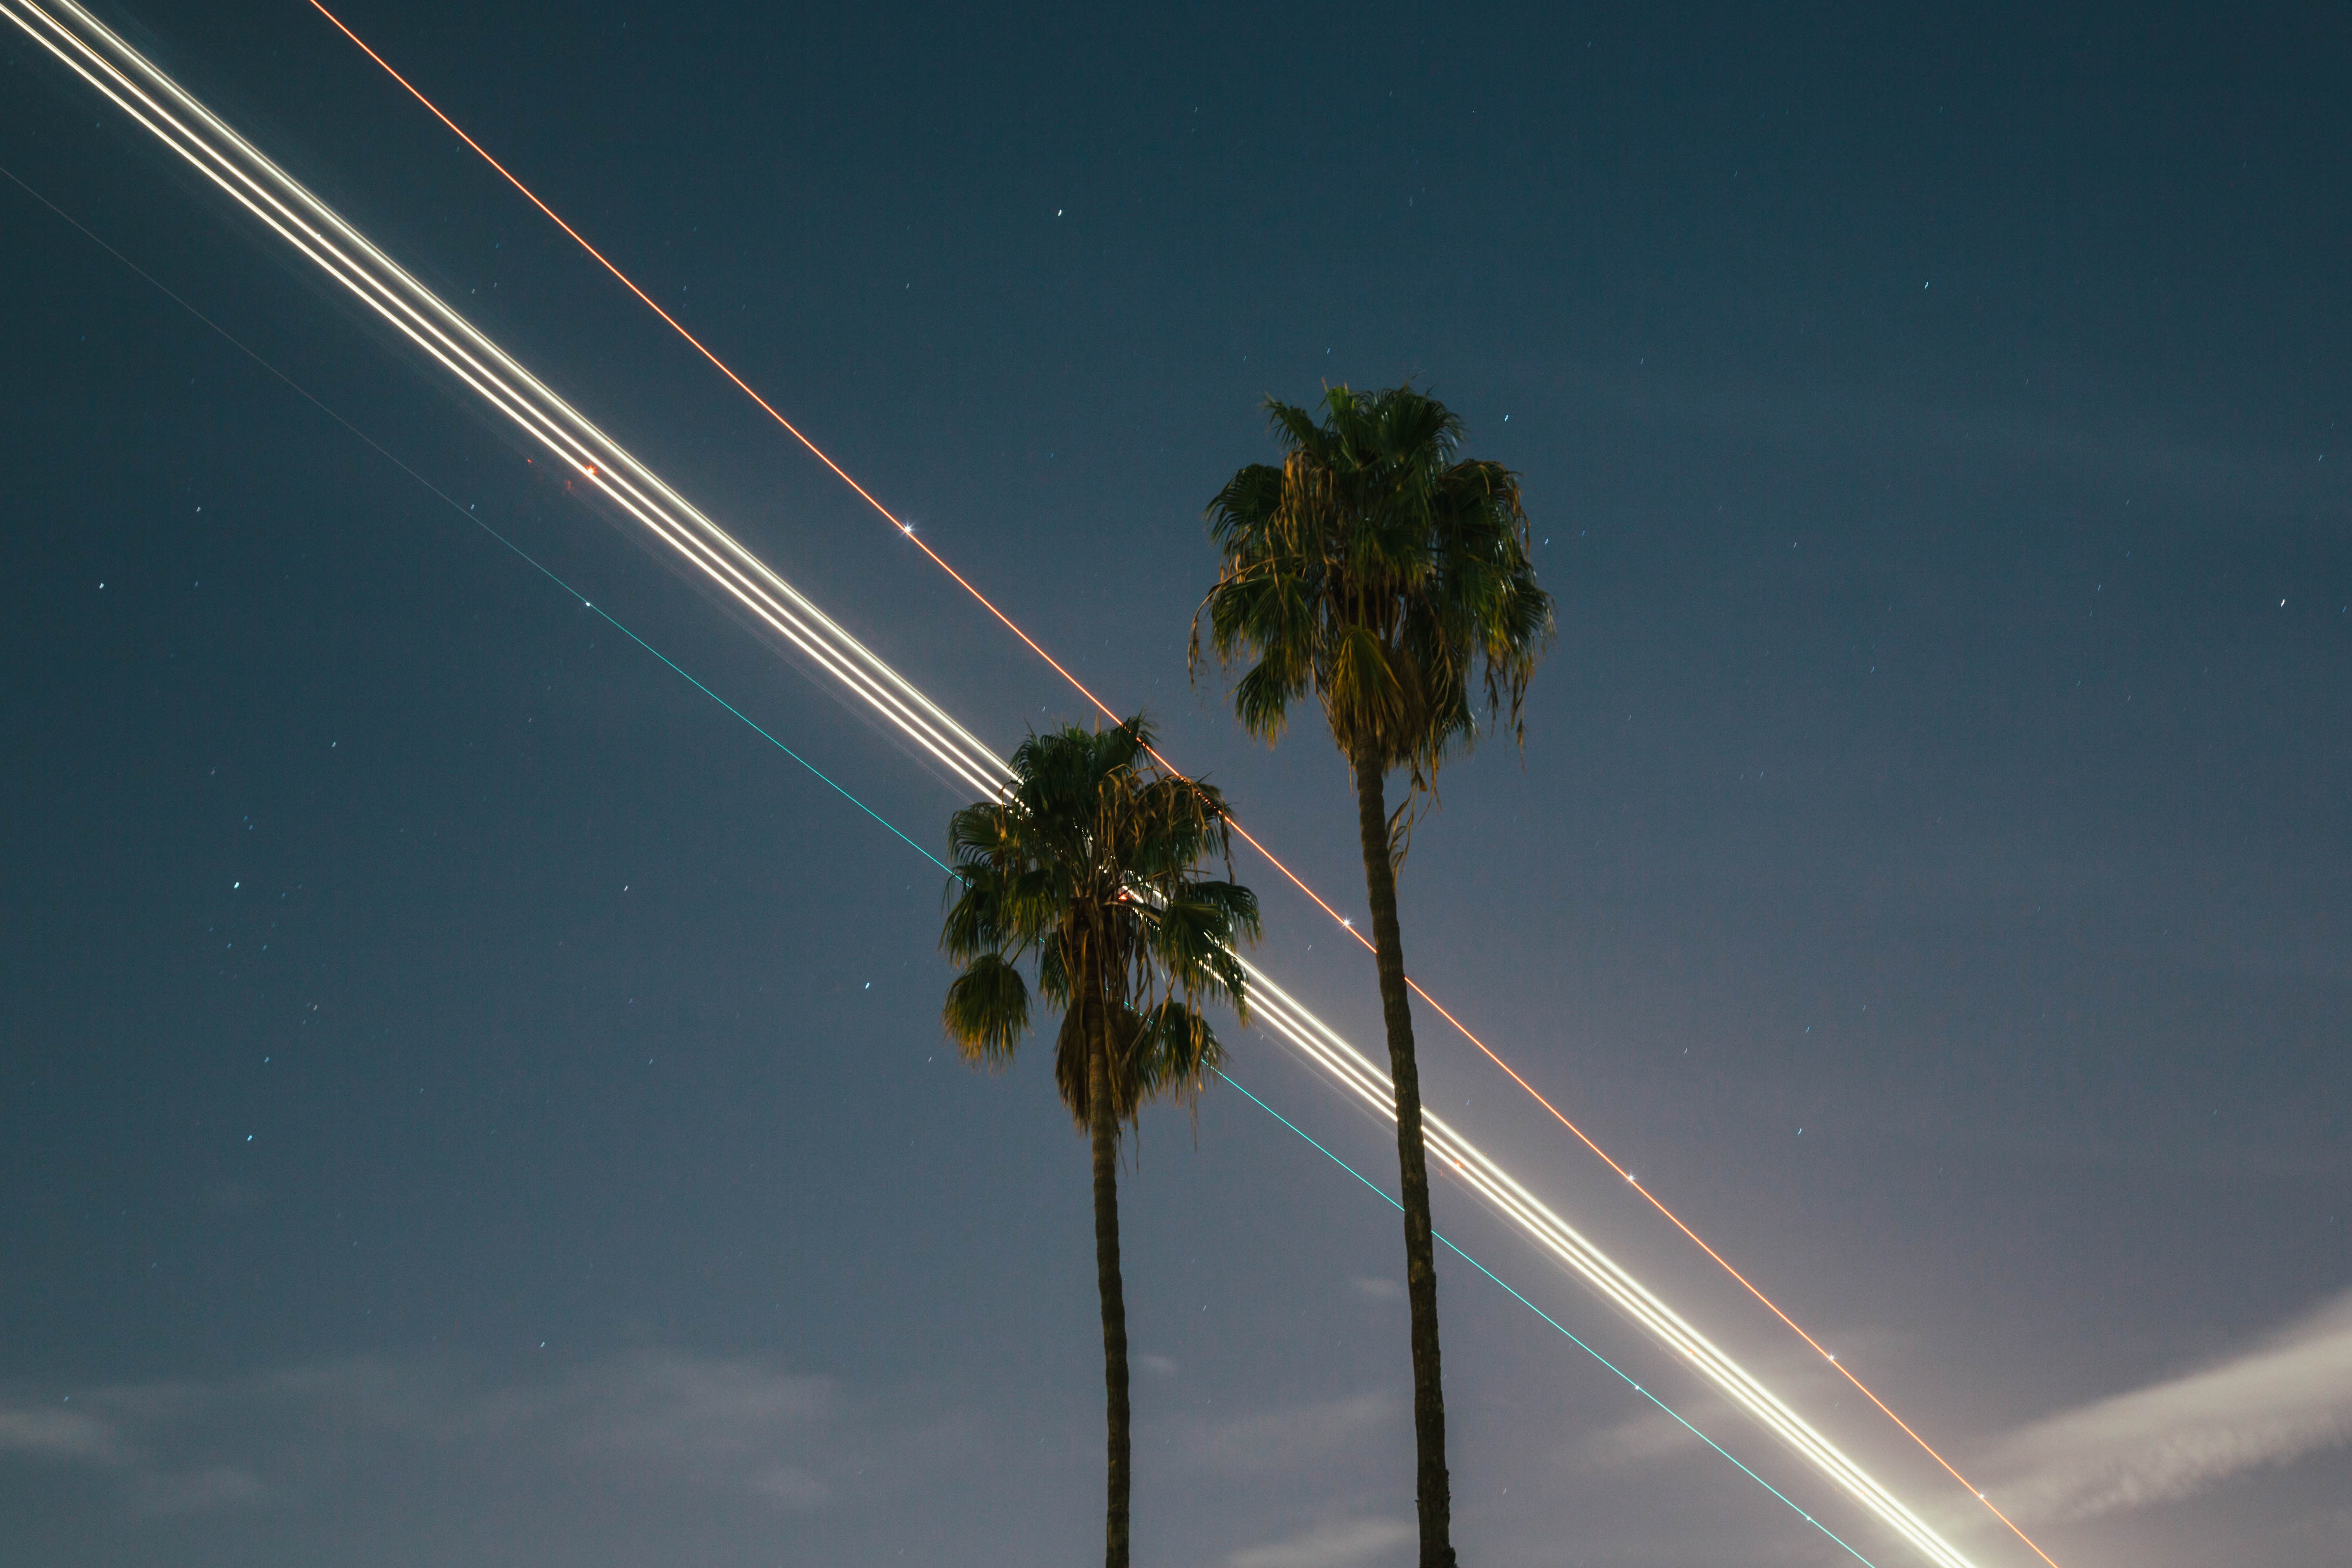
tree, cloud, sky, night, wind, atmosphere, line, space, street light, electricity, lighting, energy, phenomenon, meteorological phenomenon, atmosphere of earth